Describe the emotion expressed in this image:  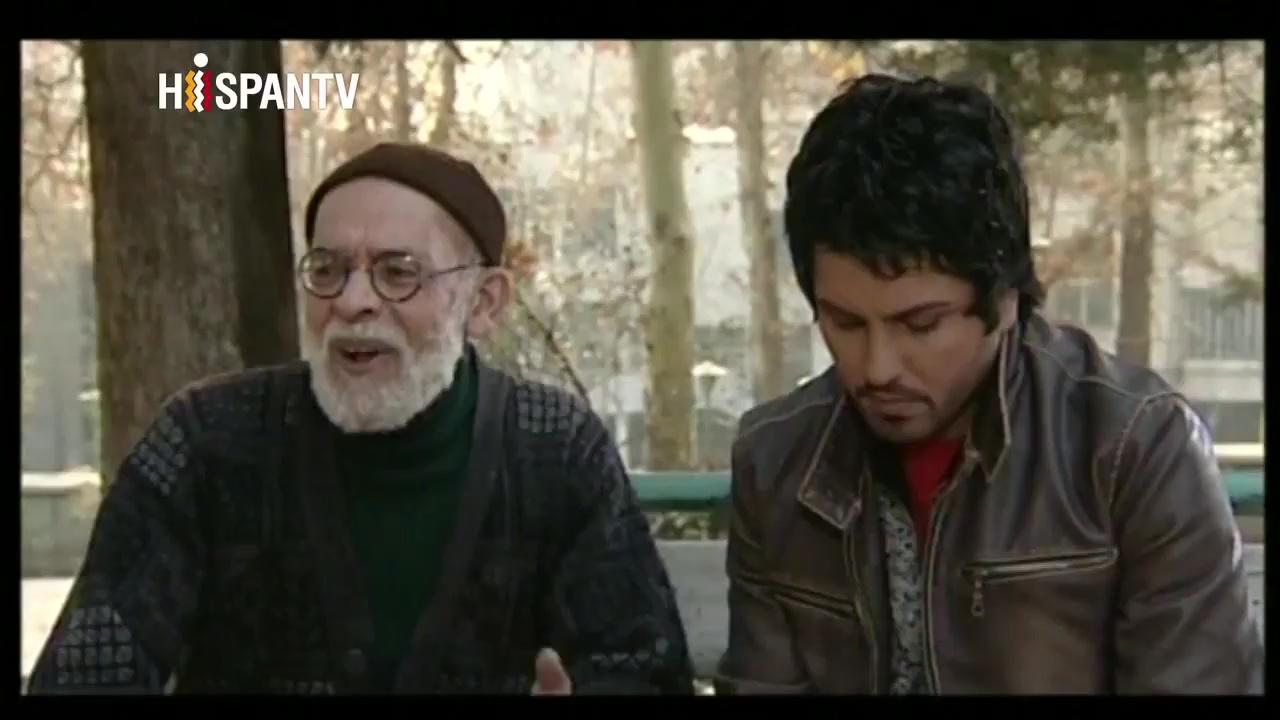
This person displays Fear, valence and arousal with low intensity.